Joe Ghartey

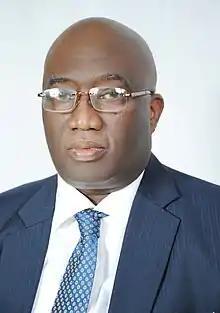

Joe Ghartey (born 15 June 1961, in Accra) is a Ghanaian lawyer, politician and member of the New Patriotic Party. He is a former Attorney-General of Ghana (2006–2009), Second Deputy Speaker of Parliament (2013–2017) and Railways Development Minister (2017–2021). Joe Ghartey hails from Shama in the Western Region.